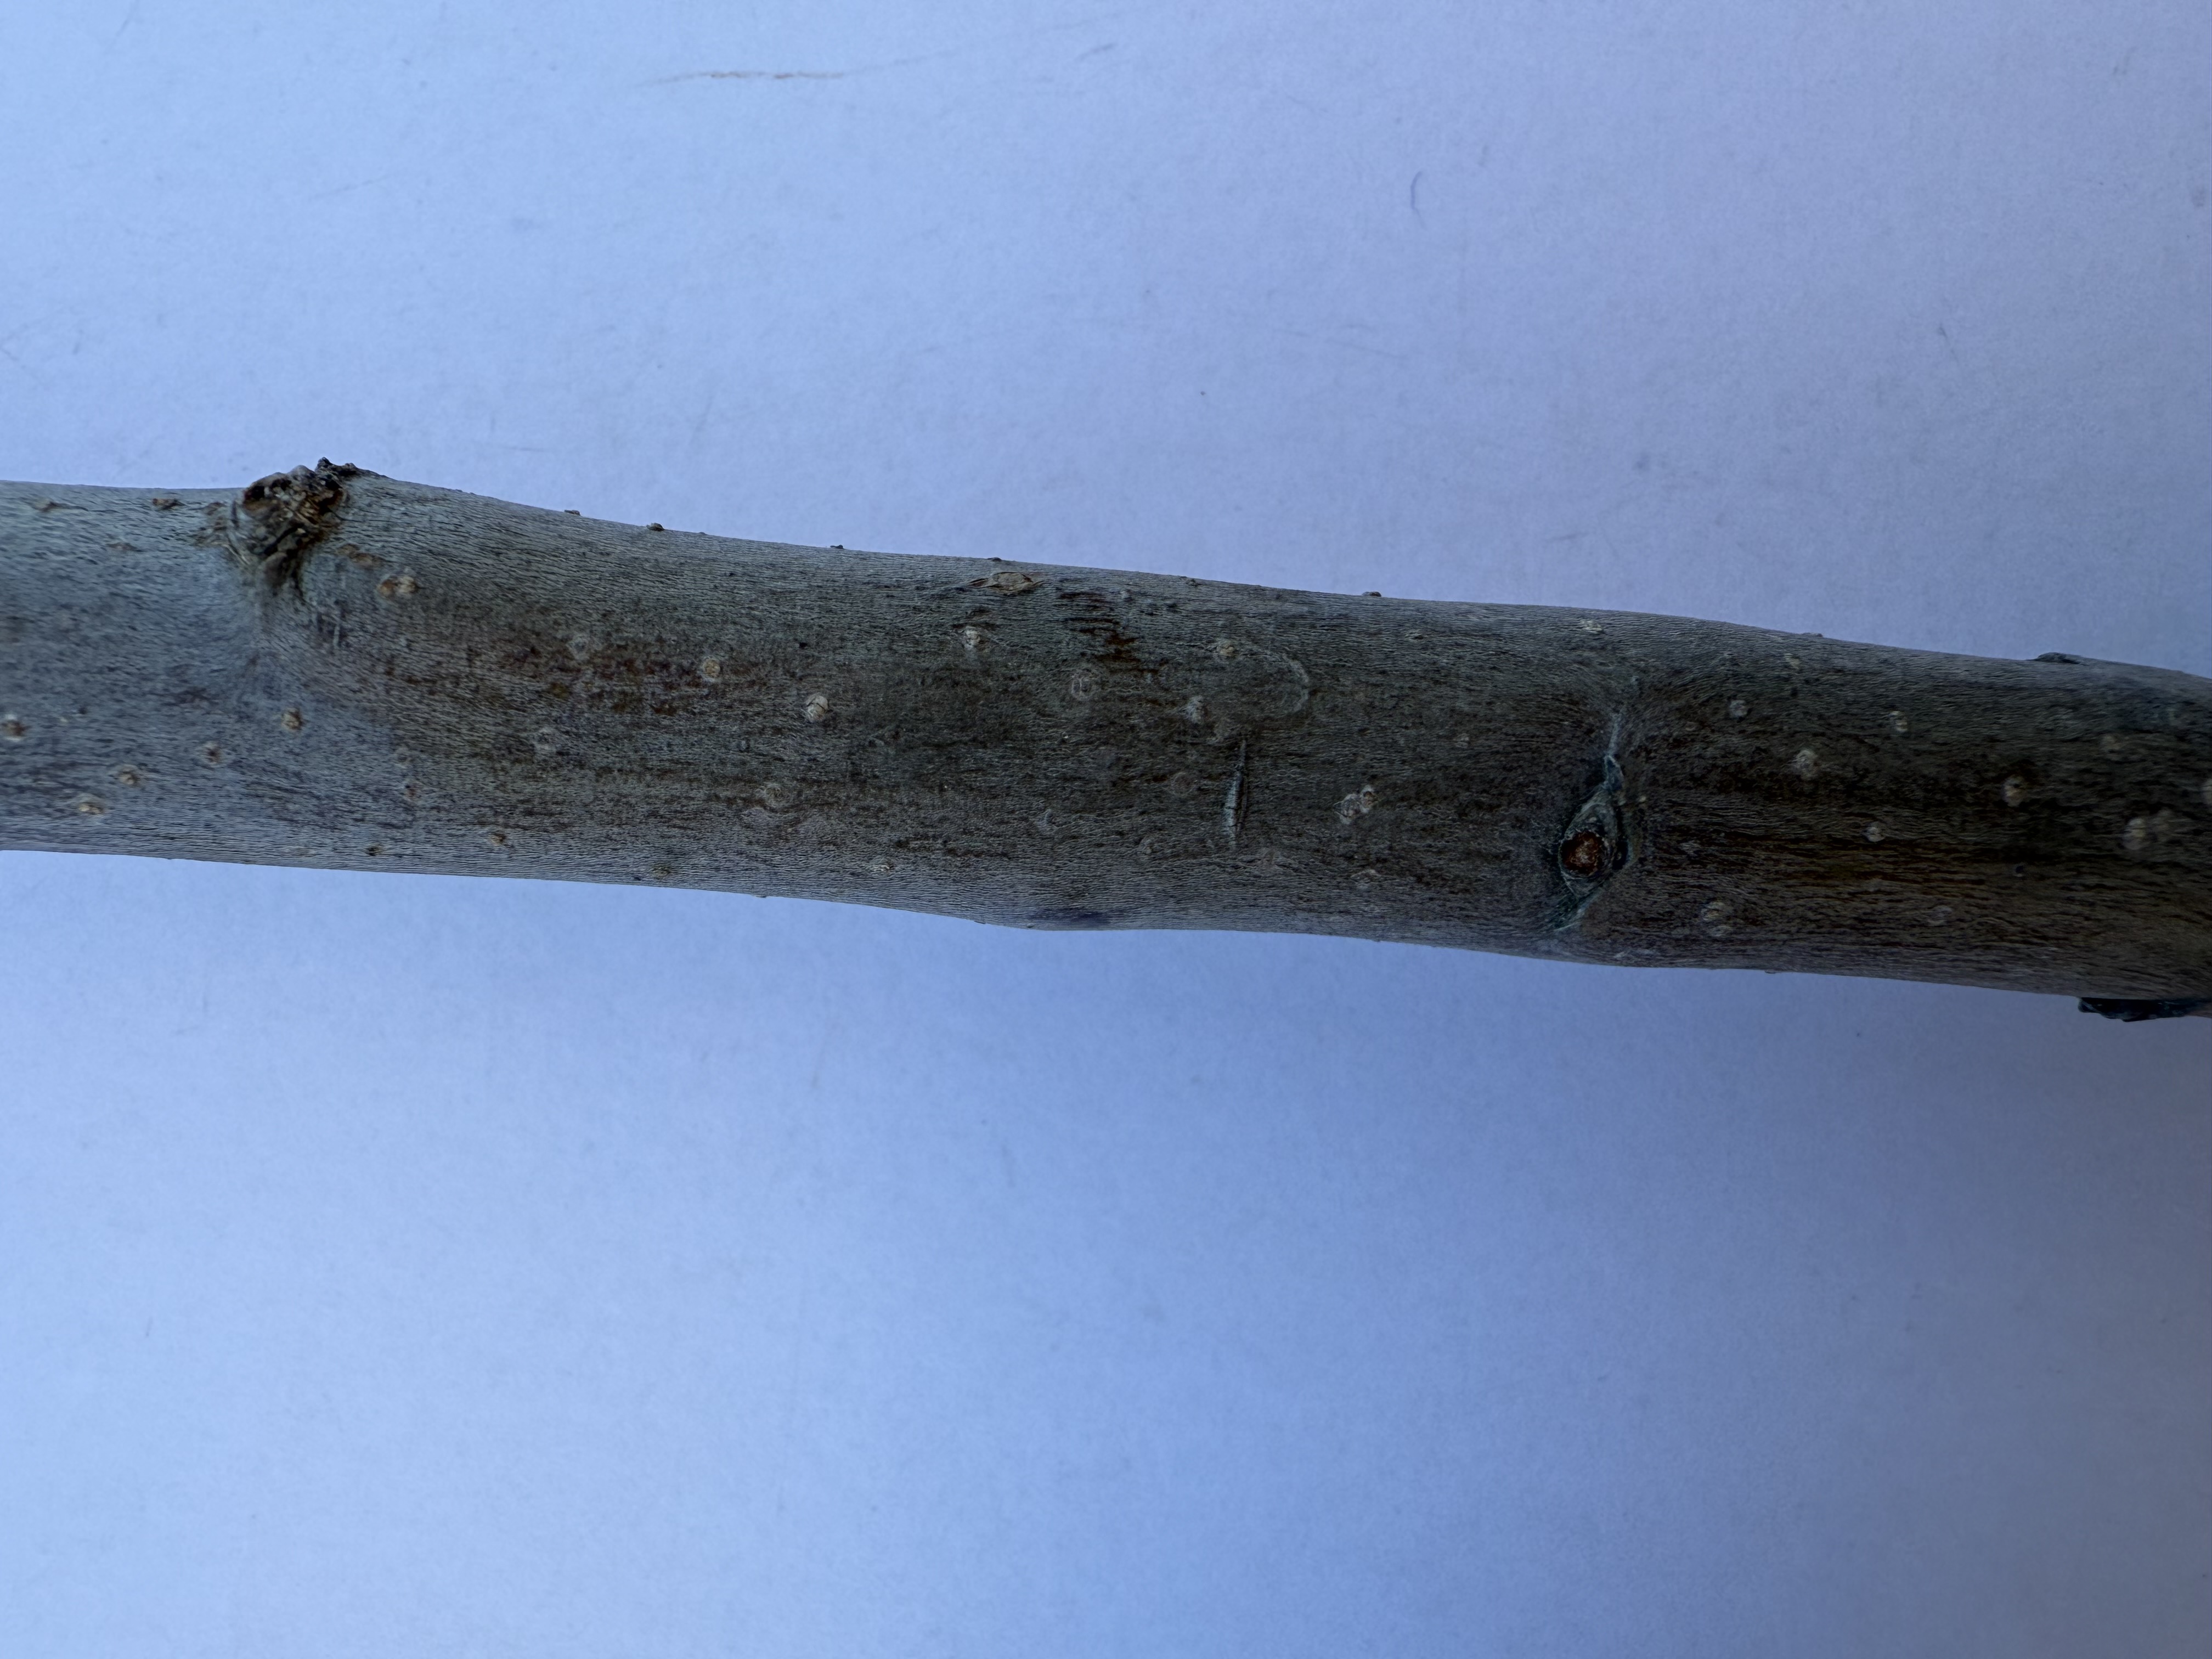
Variety: Granny Smith Apple